National Air Force Museum of Canada

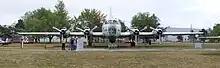
Canadair CP-107 Argus

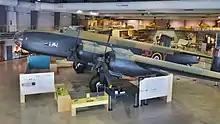
Handley Page Halifax A.VII

The museum is affiliated with: CMA, CHIN, OMMC and Virtual Museum of Canada.